Stress Relief (The Office)

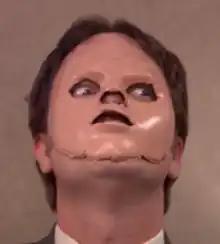
Dwight wearing a face of the CPR dummy he ripped off, in reference to "The Silence of the Lambs" (1991)

"Stress Relief" is a two-part episode of the American comedy television series "The Office". It constitutes the fourteenth and fifteenth episodes of the fifth season and the 86th and 87th overall episodes of the series. Both episodes were directed by Jeffrey Blitz and written by Paul Lieberstein, who also plays Toby Flenderson on the show.